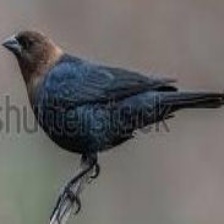
Species: BROWN HEADED COWBIRD
Scientific name: MOLOTHRUS ATER